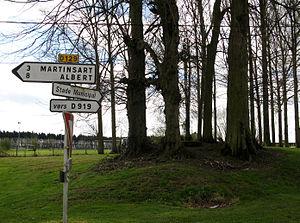
Englebelmer est une commune française située dans le département de la Somme, en région Hauts-de-France.